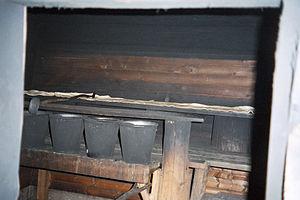
Intérieur d'un sauna collectif à fumée (Pirkanmaa, Finlande) Suomi: Savusaunan sisällä Pirkanmaalla
Le sauna est une petite cabane de bois ou une pièce dans laquelle on prend un bain de chaleur sèche, pouvant varier de 70 °C à 100 °C, pour le bien-être. La pratique du sauna est une tradition sociale et familiale qui semble exister depuis plus de 2 000 ans dans les pays nordiques, notamment en Finlande.